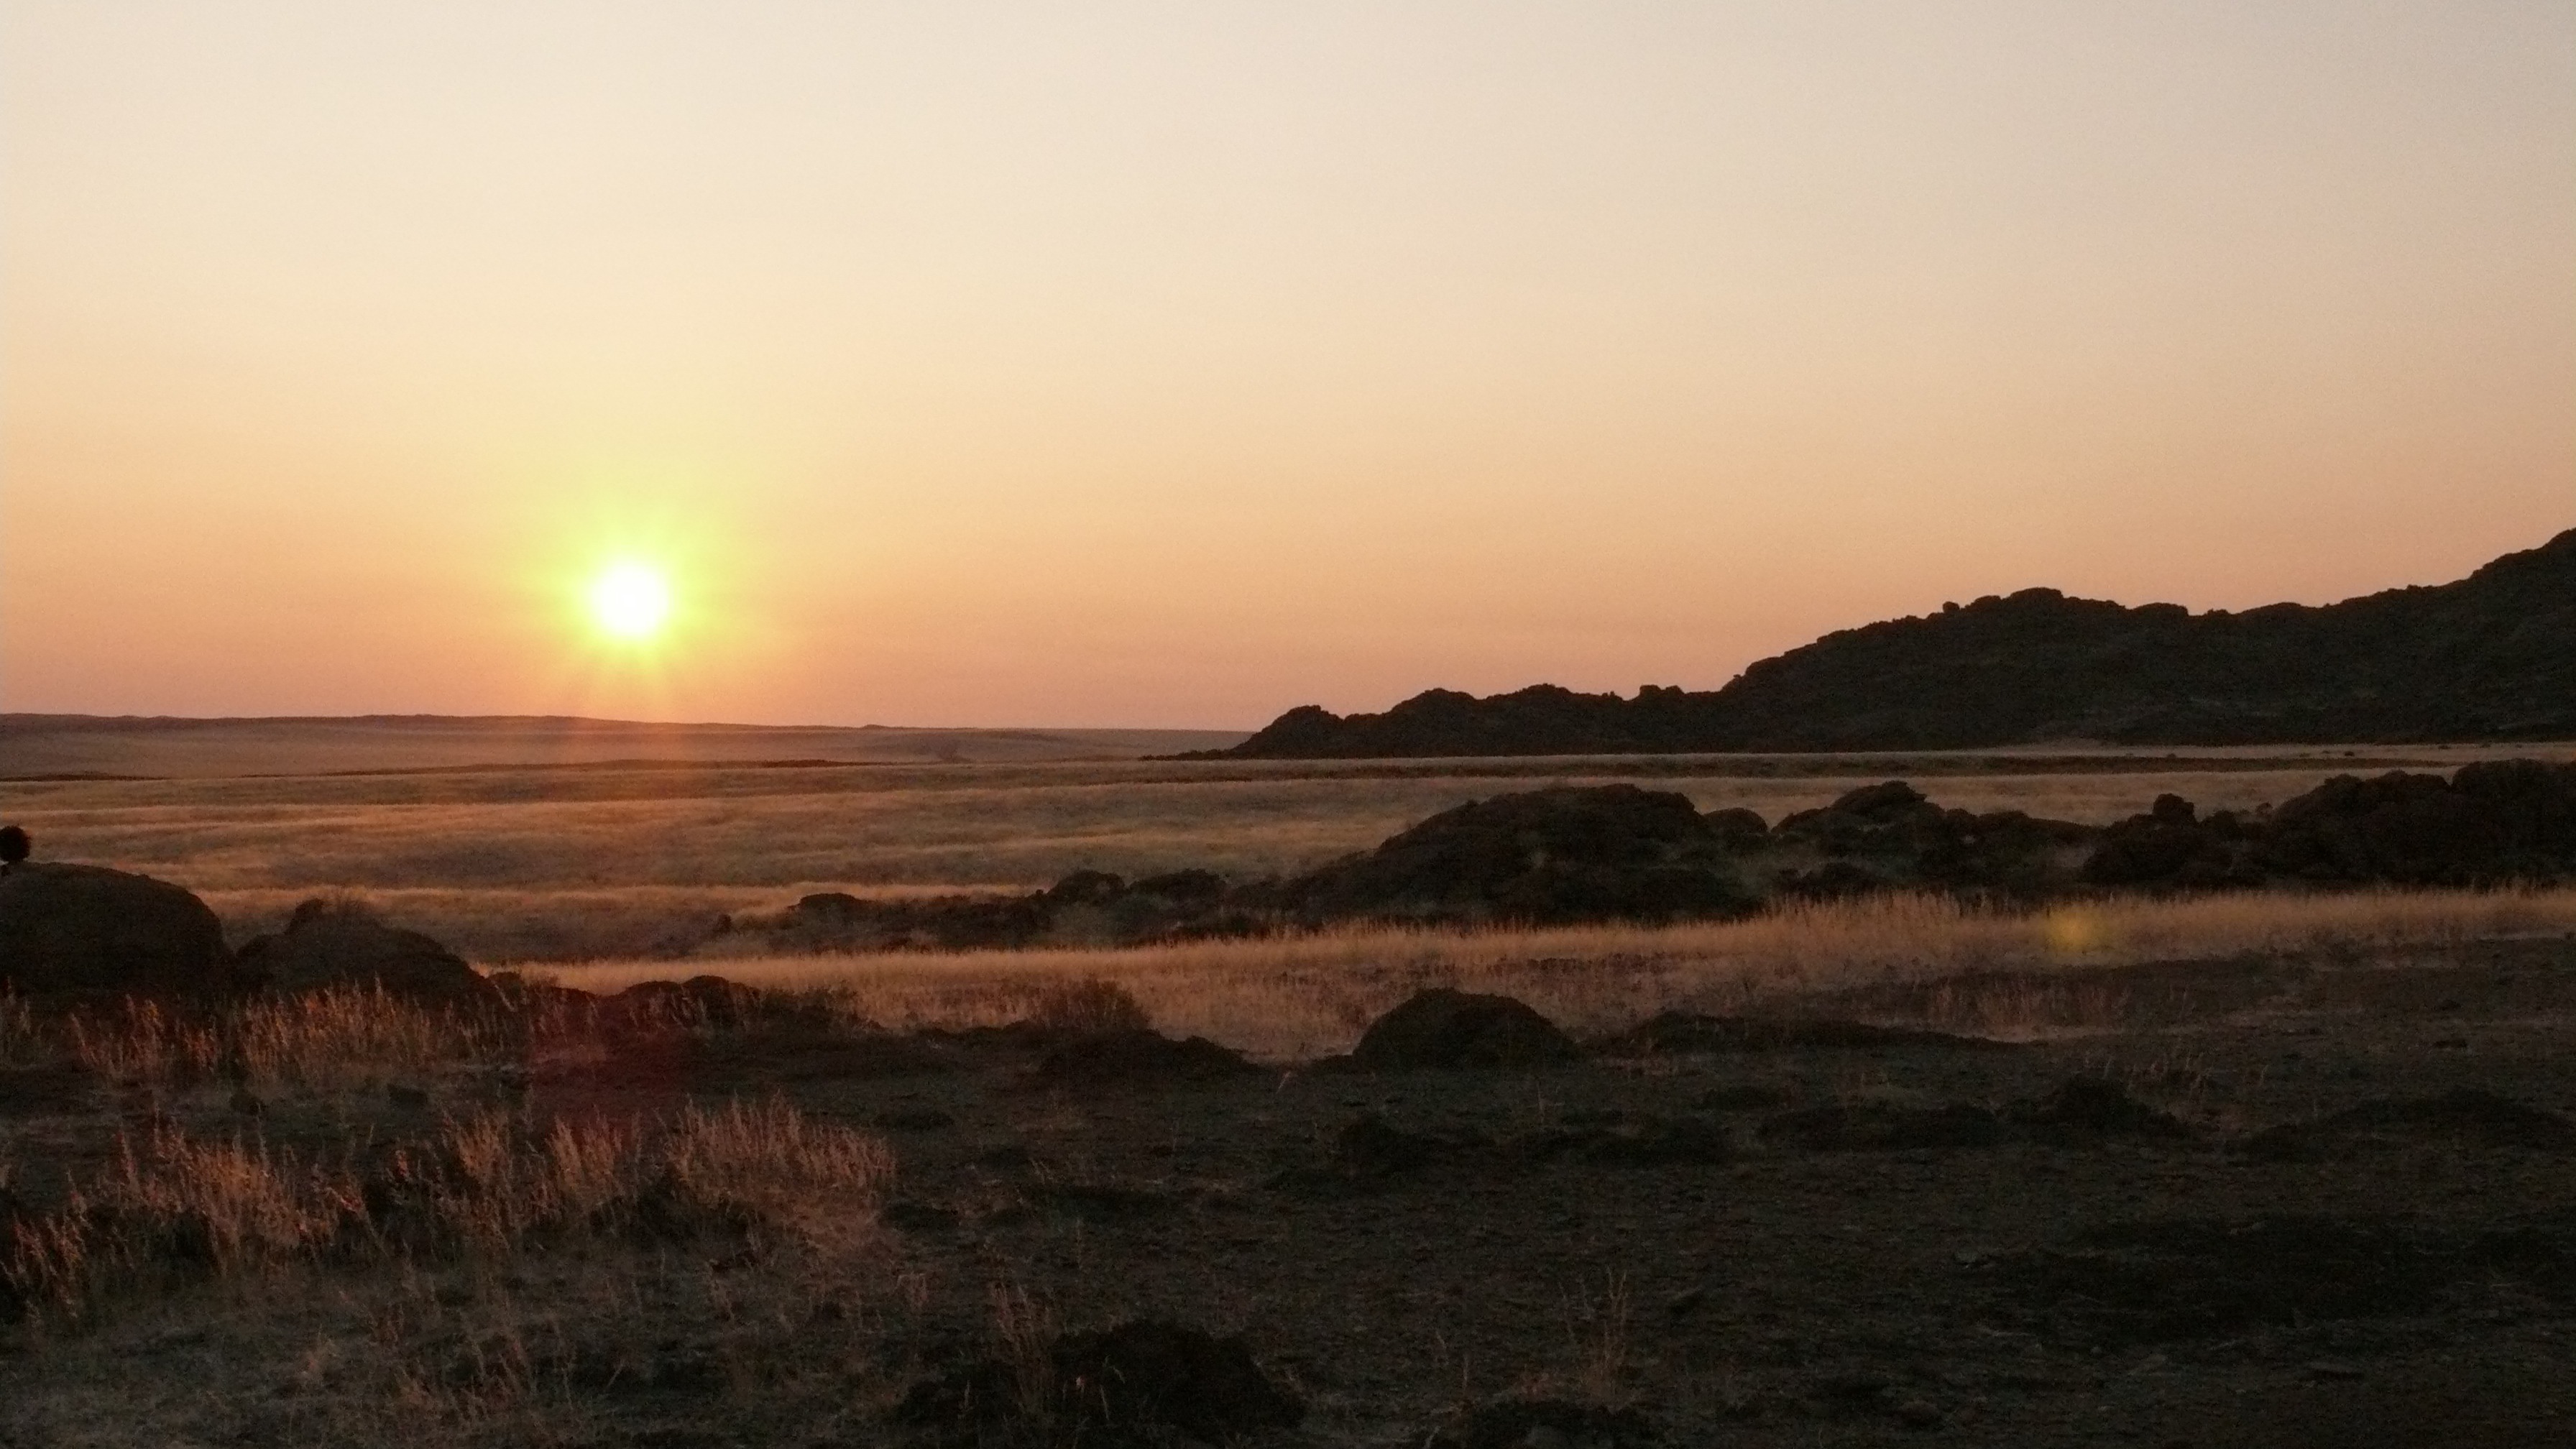
landscape, sea, coast, horizon, sun, sunrise, sunset, morning, desert, dawn, dusk, evening, plain, plateau, loch, sahara, afterglow, namibia, natural environment, atmospheric phenomenon